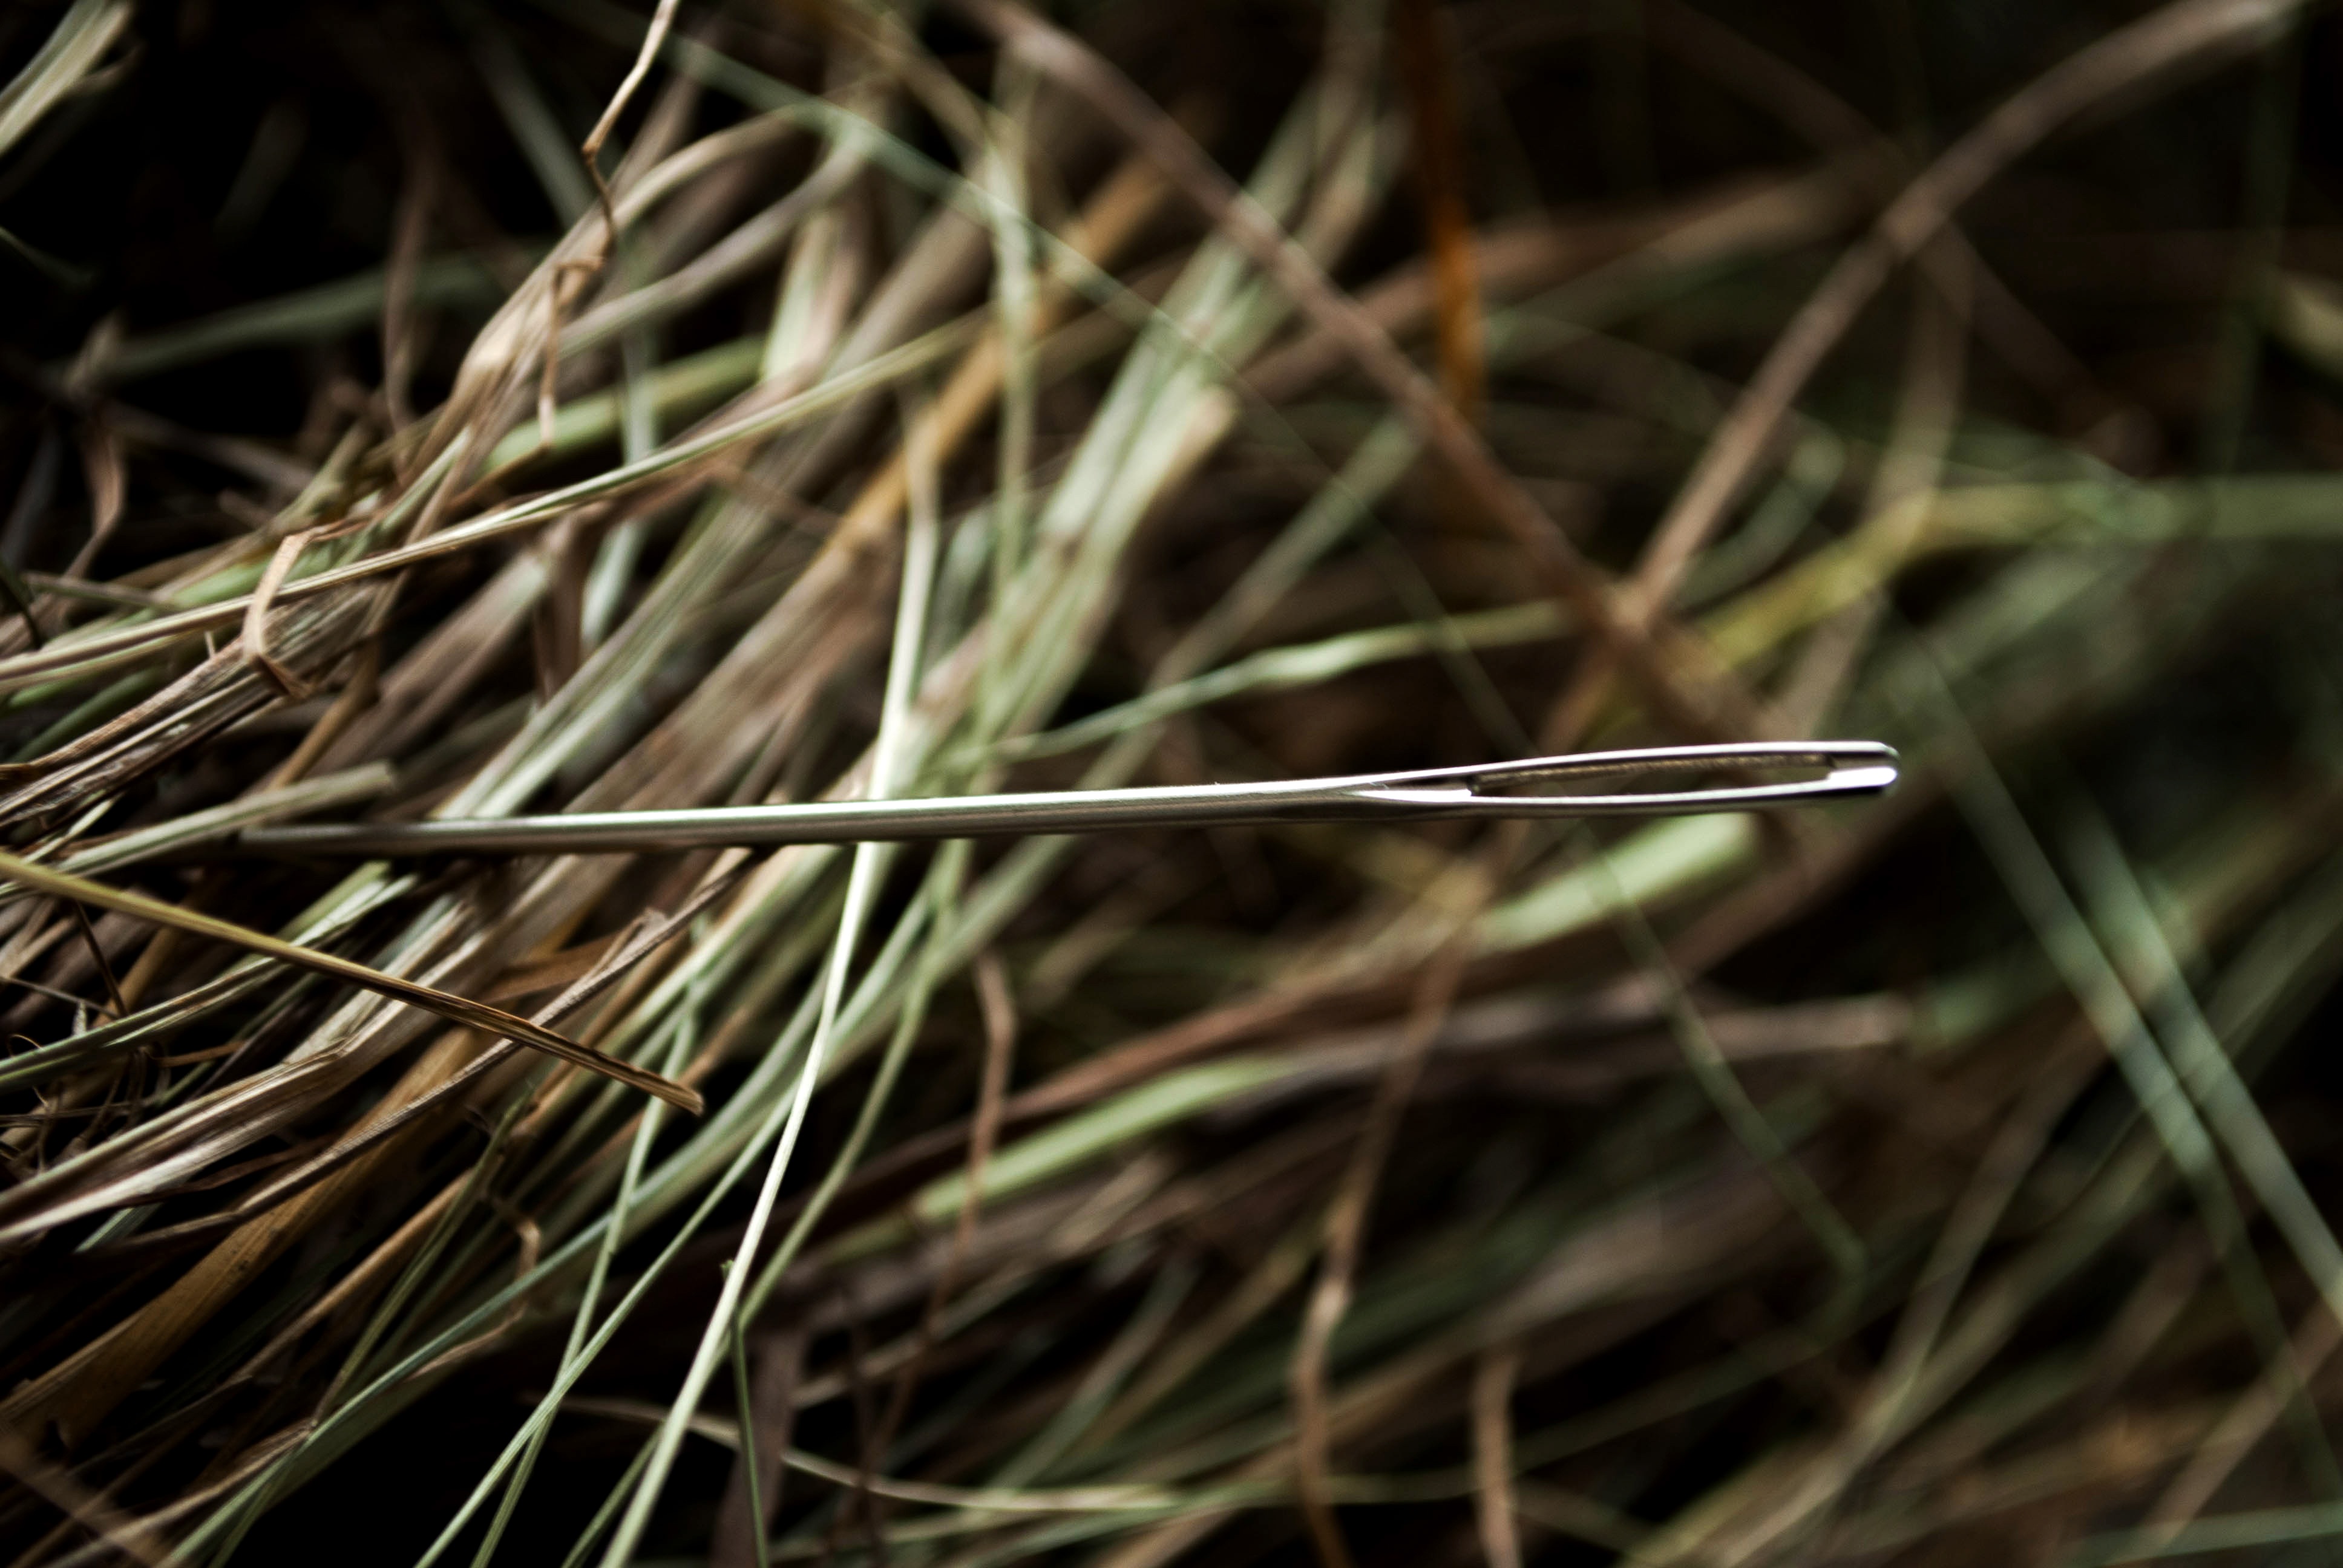
nature, grass, branch, needle, plant, hay, lawn, leaf, flower, green, crop, soil, agriculture, flora, twig, close up, metaphor, macro photography, flowering plant, needle in a haystack, grass family, plant stem, land plant